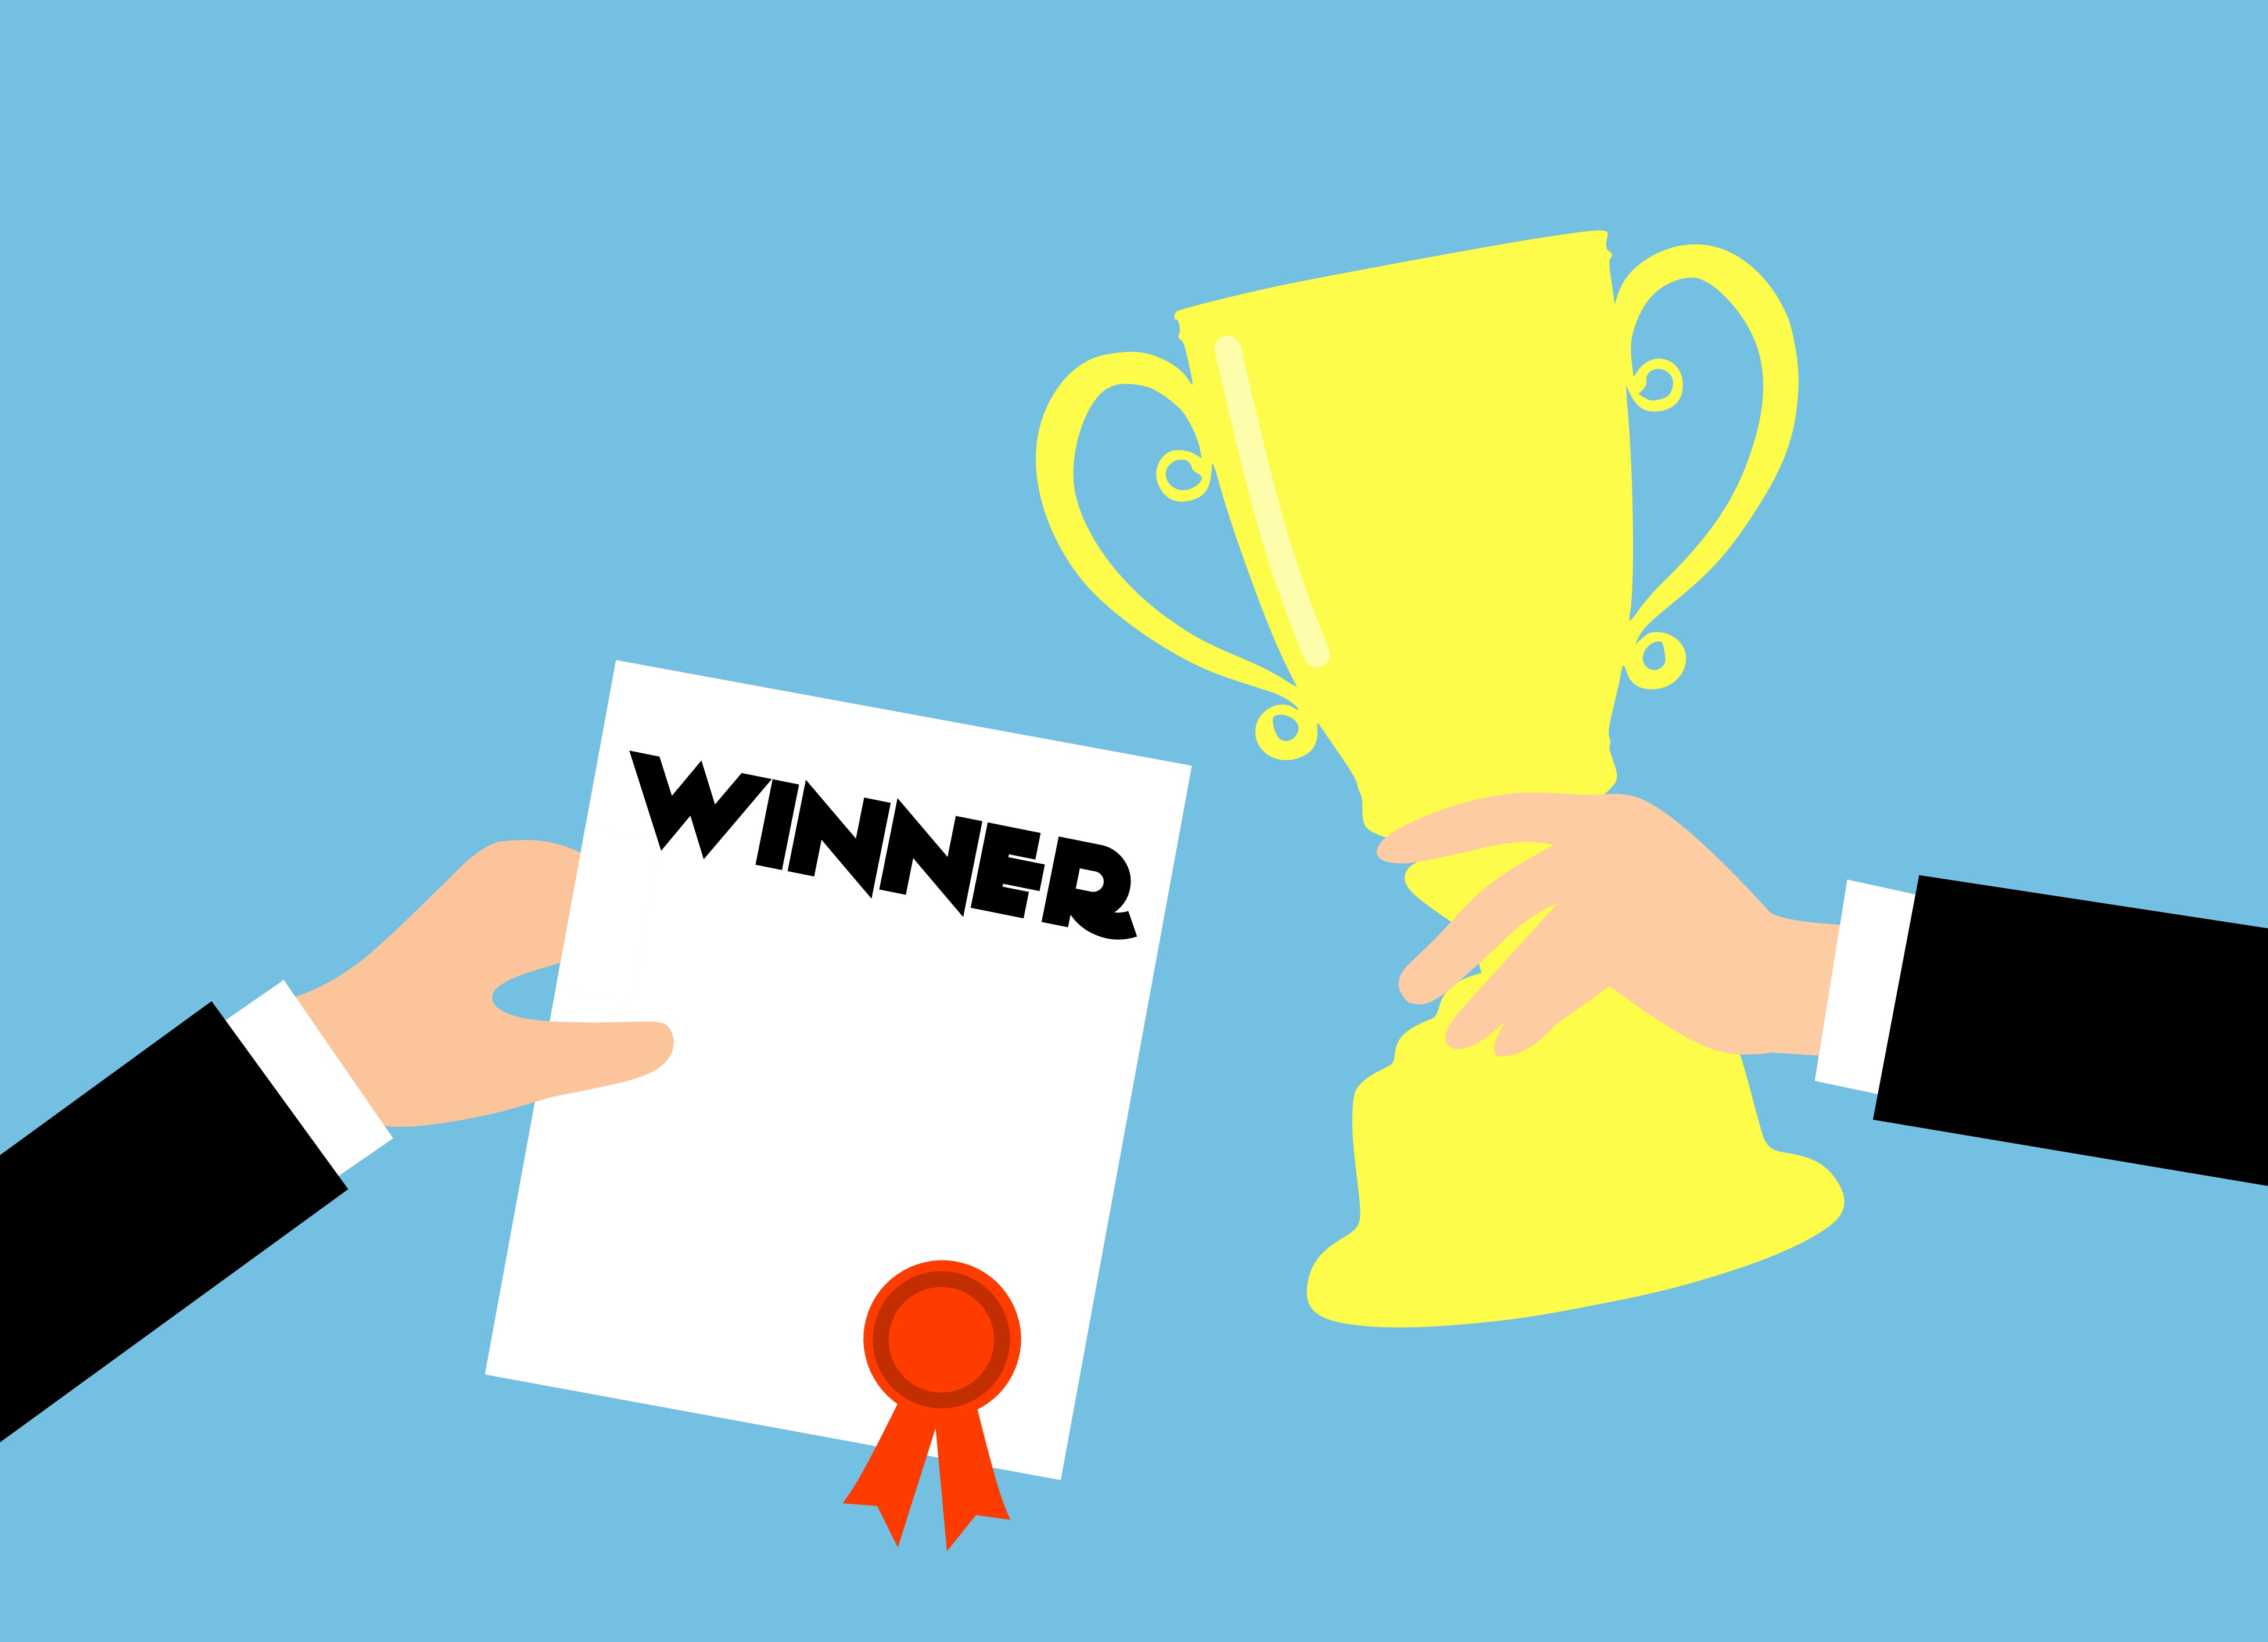
award, business, winner, recognition, gold, cup, achievement, success, hand, best, trophy, successful, prize, leader, champion, goal, competition, holding, concept, flat, first, win, celebration, cartoon, reward, worker, manager, employee, office, commendation, text, yellow, product, font, human behavior, megaphone, communication, graphic design, line, logo, material, illustration, brand, clip art, conversation, graphics, organization, happiness, online advertising, diagram